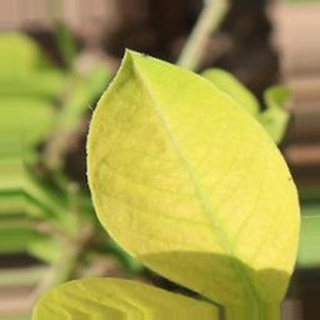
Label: groundnut_nutrition_deficiency